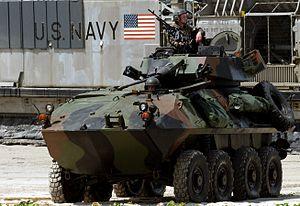
Le véhicule de combat d'infanterie est un véhicule blindé destiné à transporter l'infanterie sur le champ de bataille et à lui fournir un soutien opérationnel au combat.